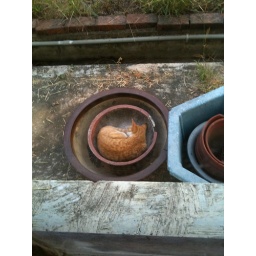
A stray kitty curled up in a flower pot outside.